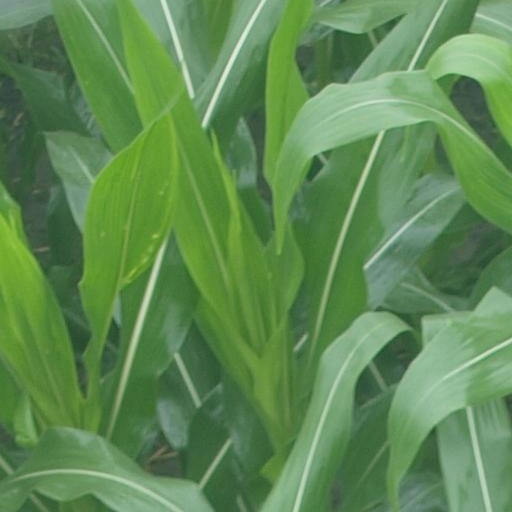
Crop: maize; corn